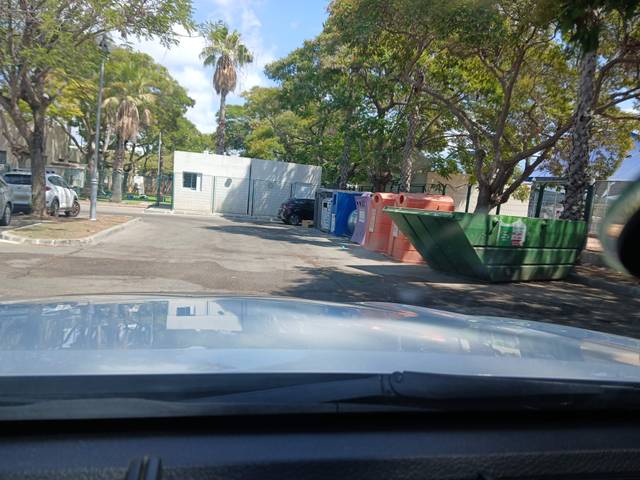
Region: Israel
Coordinates: 32.189, 34.876